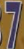
Number: 7